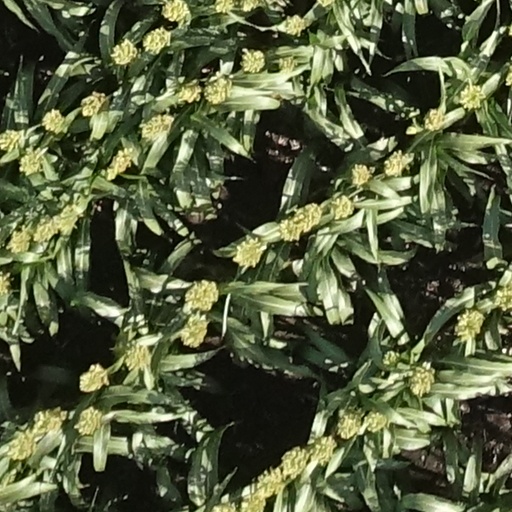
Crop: sorghum